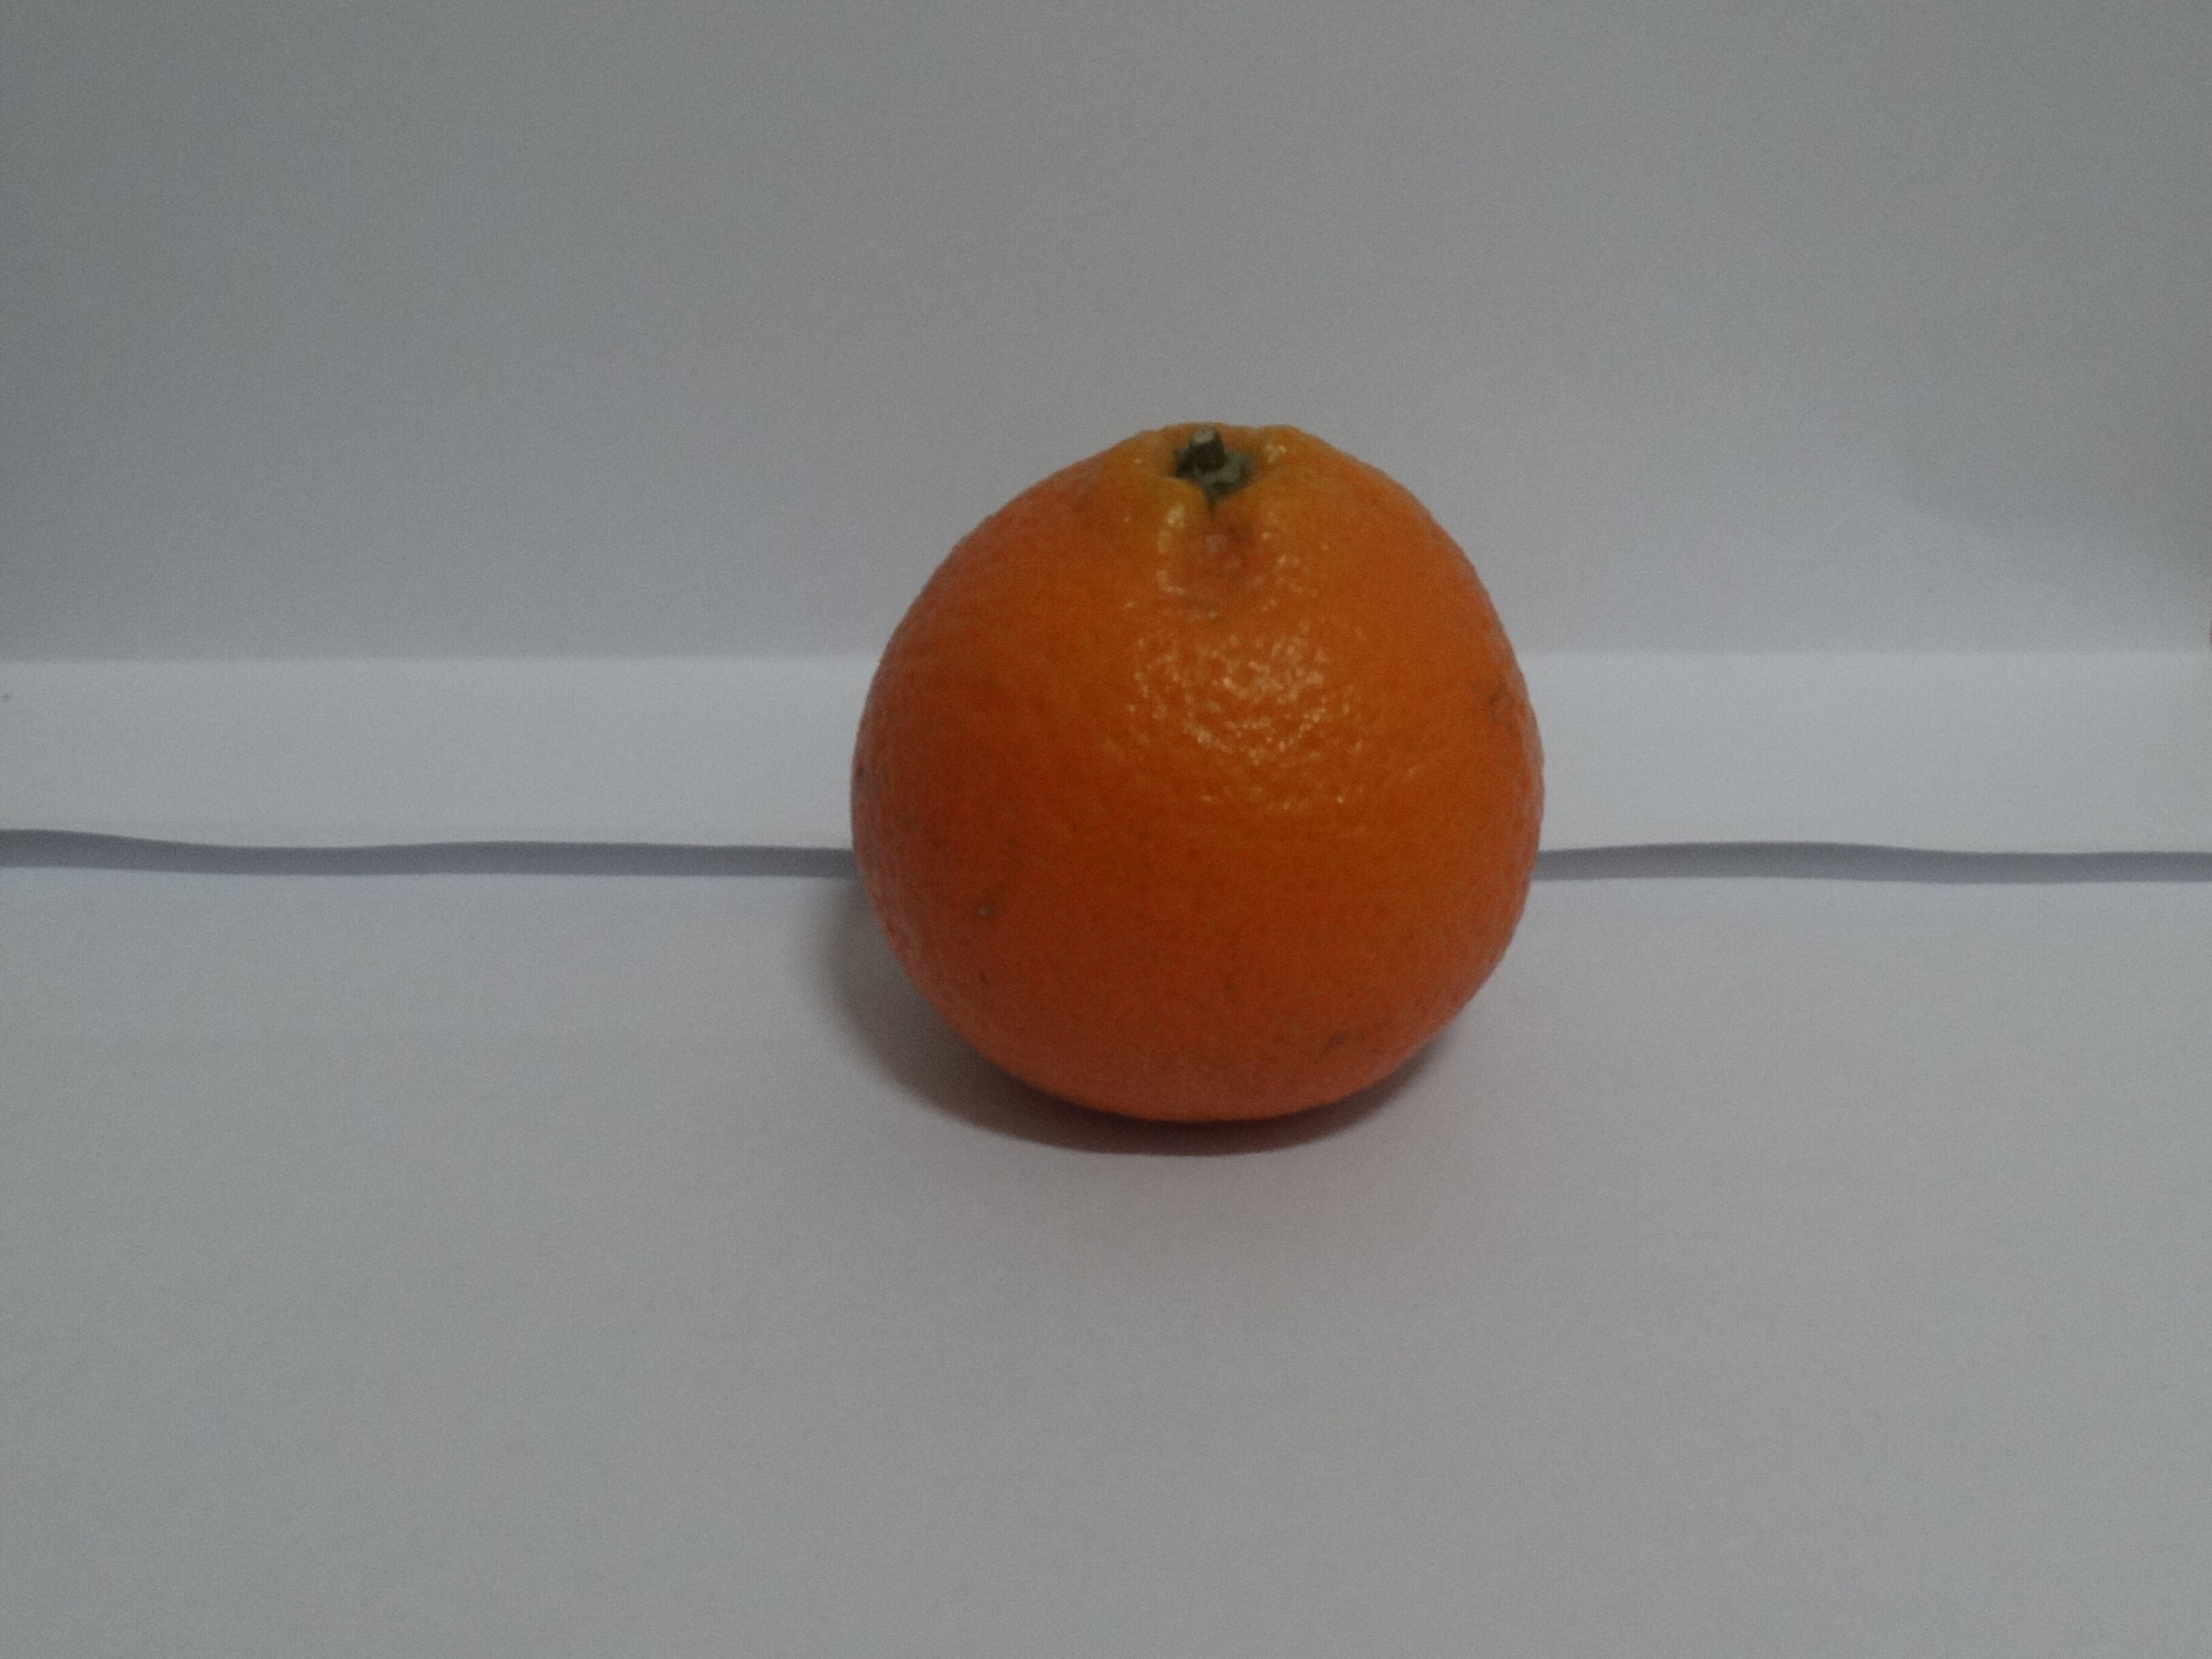
Citrus fruit variety: tankan